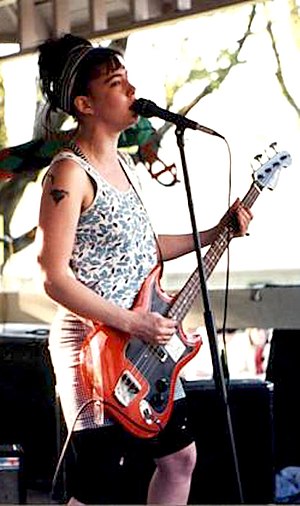
Kathleen Hanna
Kathleen Hanna live i Bikini Kill i 1991
Kathleen Hanna er en amerikansk musiker, forfatter, feministisk aktivist og en vigtig person i bevægelsen Riot Grrrl i begyndelsen af 1990'erne. Hun var forsanger i punkbandet Bikini Kill og udgav i 1998 et soloalbum under navnet Julie Ruin, der senere udviklede sig til bandet Le Tigre. Siden 2013 har primært optrådt med bandet The Julie Ruin.